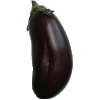
Label: eggplant